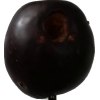
Label: plum